Mid-Norfolk Railway

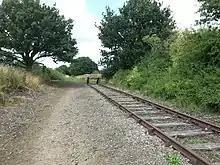
North Elmham buffer stops, the operational limit of the Mid-Norfolk Railway under the 2001 Transport and Work Act Order.

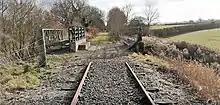
Bridge 1707 at County School, owned by the MNR, looking back towards North Elmham from the present limit of the restored track. A permissive footpath is maintained to the east of the tracks, which the railway intend to retain when the remaining line is restored.

Greater Anglia require a significant increase in siding capacity while they introduce their new fleet of trains as both the old and new fleets will be in East Anglia at the same time. The agreement was announced to the members of the MNRPT at the Trust's AGM on 30 June 2018 with work commencing on site three weeks later. Construction of the sidings is being paid for from upfront storage charges paid by Greater Anglia. As the principal contractor is Sonic Rail Services of Burnham-on-Crouch, the project has been nicknamed "Project Hedgehog" by some of the MNR's volunteers in honour of Sonic the Hedgehog.